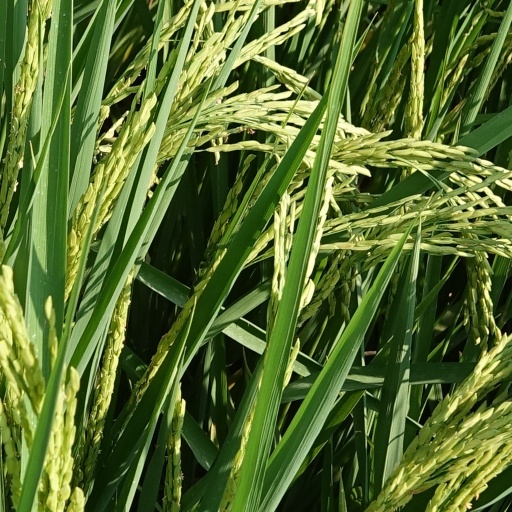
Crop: rice